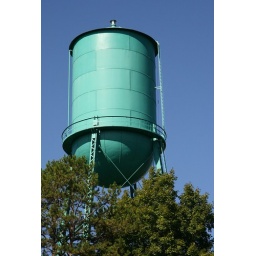
Steel water tower in Seneca, SC